William M. Tuck

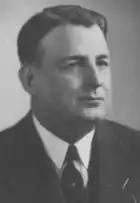
Tuck as governor

Upon being admitted to Virginia bar, Tuck maintained a private legal practice in Halifax for decades, eventually with his stepson L.L. Dillard.